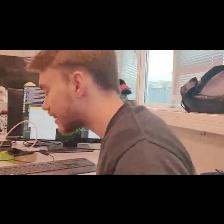
Label: Human